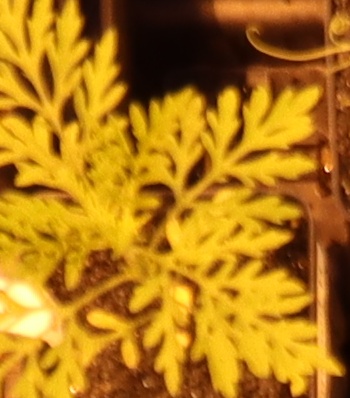
Label: Ragweed